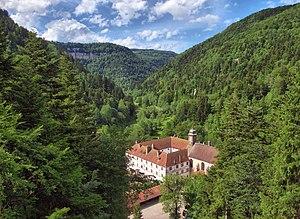
Classé au monument historique sous le numéro PA00101631
Consolation-Maisonnettes est une commune française située dans le département du Doubs, en région Bourgogne-Franche-Comté.
Le Petit Séminaire de Consolation est un ancien monastère de l'ordre des minimes, protégé au titre des monuments historiques situé à Consolation-Maisonnettes dans le département français du Doubs.
Cet article recense les monuments historiques français classés en 1913.